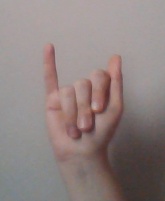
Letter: meem